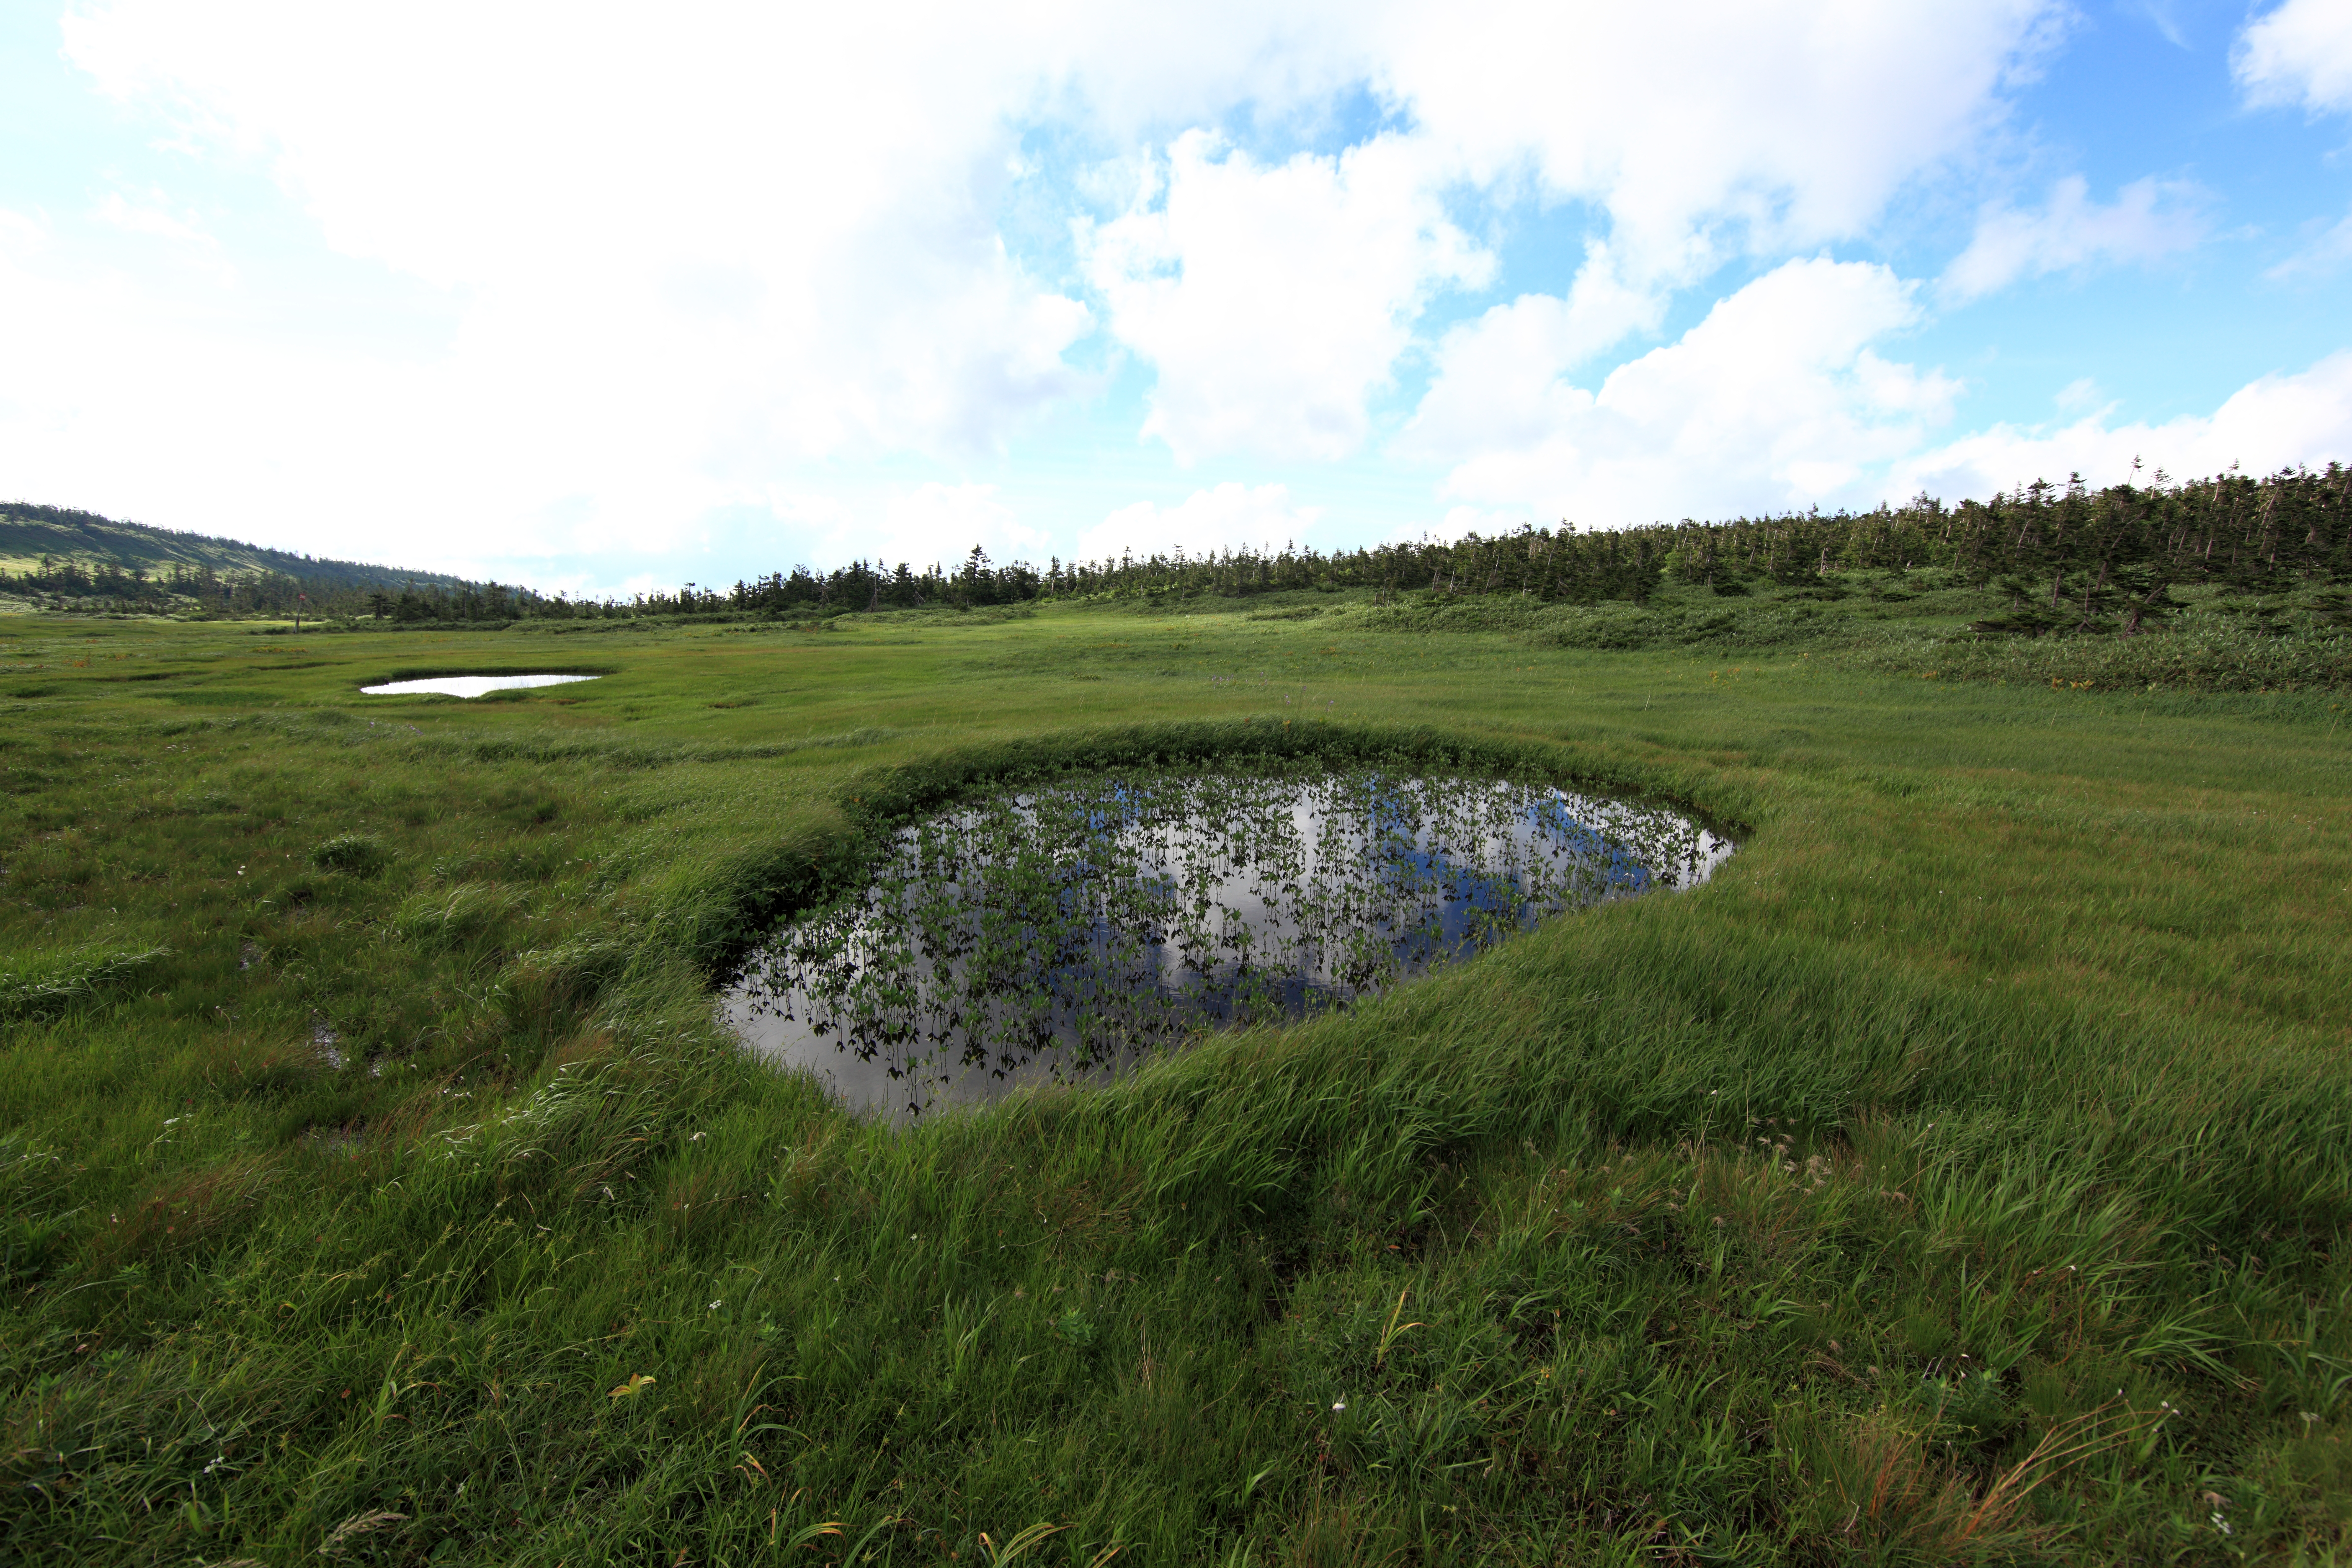
landscape, grass, marsh, wetlands, wilderness, structure, meadow, prairie, hill, pond, high, pasture, reservoir, plain, golf course, cool image, grassland, wetland, bog, plateau, 5d, hires, fell, habitat, loch, markii, ecosystem, hi, res, resolution, canonef14mmf28liiusm, iwate, hachimantai, tundra, natural environment, geographical feature, sport venue